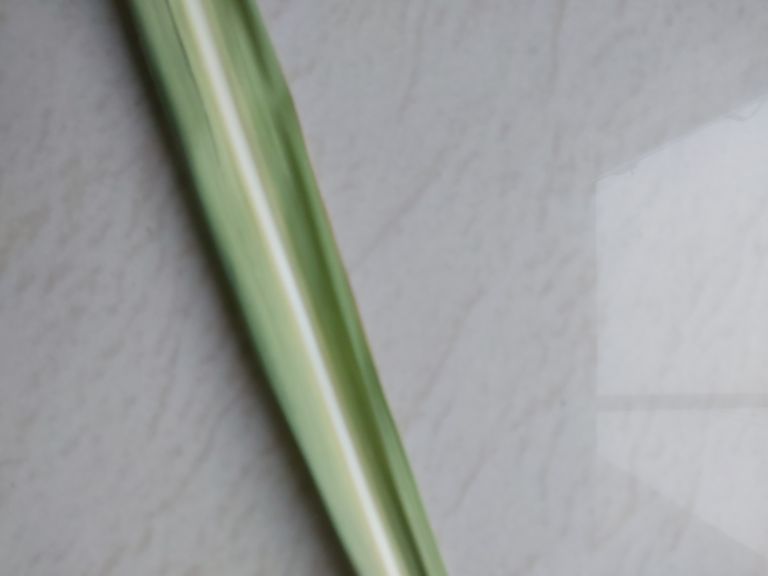
Label: Yellow Leaf